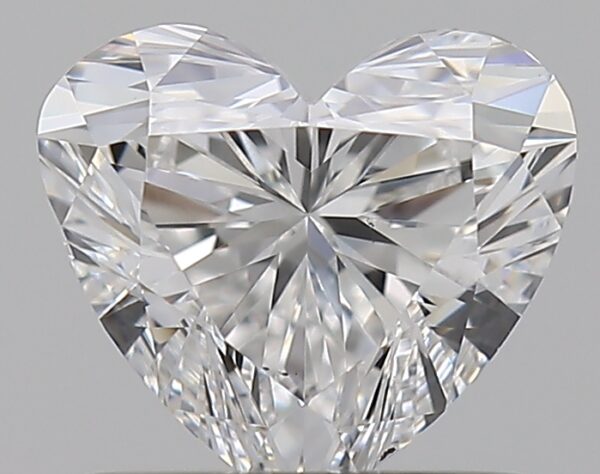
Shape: heart
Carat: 0.7
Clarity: VS2
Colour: F
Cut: EX
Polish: EX
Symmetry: VG
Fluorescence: F
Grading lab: GIA
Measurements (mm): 5.4 x 6.03 x 3.58